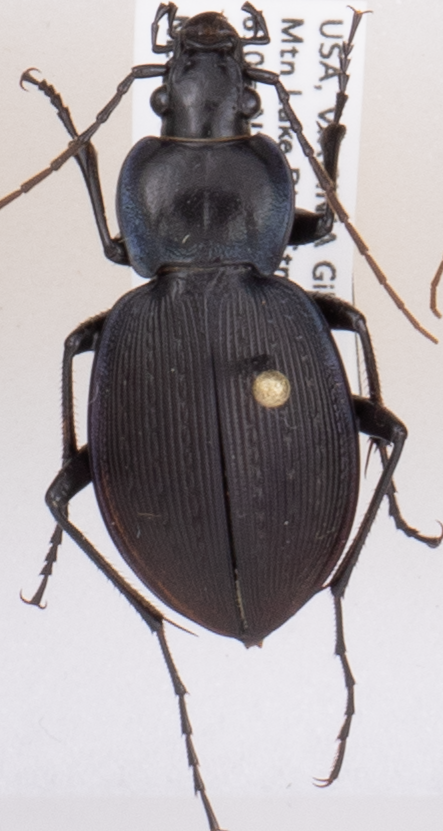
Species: Carabus goryi
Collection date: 2018-05-08
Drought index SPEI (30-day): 1.19
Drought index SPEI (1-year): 0.63
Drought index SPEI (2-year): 0.438